Siege of Kyiv (1658)

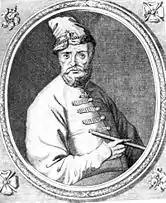
Commander of the Russian garrison Vasily Sheremetev

Vigovskiy also renewed the “brotherly union of Cossacks and Tatars” and secured the support of the talented Crimean commander Karach-Bey.